Valencia CF

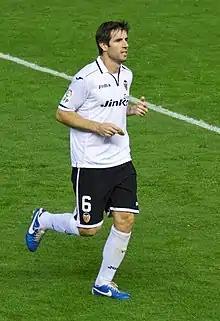
Over the course of 15 seasons and 481 official matches from 1997 to 2013, as well as serving as team captain, defensive midfielder David Albelda became one of the most recognisable players of Valencia CF.

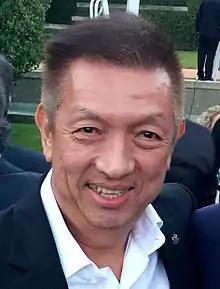
Peter Lim has owned Valencia since 2014

Highly rated Unai Emery was announced as the new head coach of Valencia on 22 May 2008. The start of the young manager's career looked to be promising, with the club winning four out of its first five games, a surge that saw the team rise to the top position of the La Liga table. Despite looking impressive in Europe, "Los Che" then hit a poor run of form in the league that saw them dip as low as seventh in the standings. Amid the slump emerged reports of a massive internal debt at the club exceeding 400 million euros, as well as that the players had been unpaid for weeks. The team's problems were compounded when they were knocked out of the UEFA Cup by Dynamo Kyiv on away goals. After a run where Valencia took only five points from ten games in La Liga, an announcement was made that the club had secured a loan that would cover the players' expenses until the end of the year. This announcement coincided with an upturn in form, and the club won six of its next eight games to surge back into the critical fourth place Champions' League spot. However, "Los Che" were then pushed down to sixth place in the league following defeats to top four rivals Atlético Madrid and Villarreal in two of their final three games, meaning they failed to qualify for the Champions League for a second successive season.